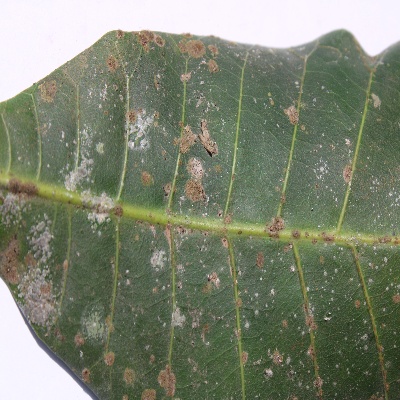
Crop: Cashew
Condition: red rust